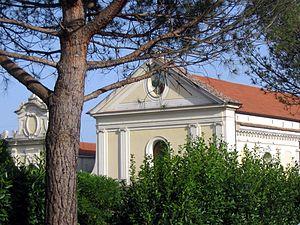
Cava de' Tirreni est une ville de 52 645 habitants, de la province de Salerne, située au centre de la région Campanie en Italie.
Cette liste recense les basiliques de la Campanie, Italie.